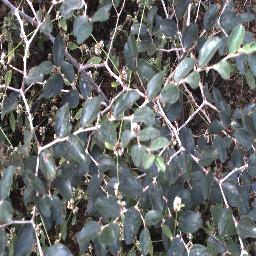
Label: chinee_apple